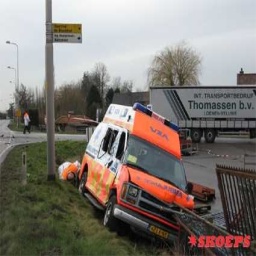
Label: ambulance